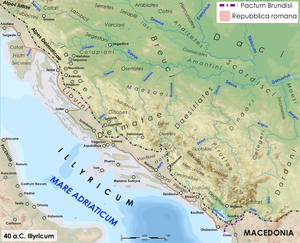
Le Monténégro, bien qu'étant le dernier État à avoir obtenu en Europe son indépendance, possède une longue histoire de plusieurs siècles.
Cet article relate les faits saillants de l'histoire de la Bosnie-Herzégovine, un pays d'Europe du Sud situé dans la péninsule des Balkans.